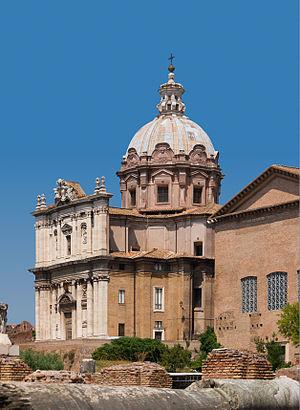
Eglise des Saints Luc et Martine, vue du Forum Romanum, Rome, Italie.